Colorado State University Mountain Campus

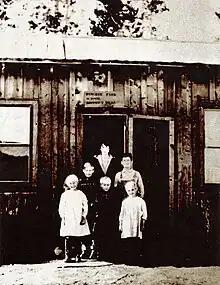
The Koenig children along with Joe Bennett (back right) pose with their schoolteacher. Circa 1920.

In 1897, two brothers, Hugh and Charles Ramsey, homesteaded the present southern portion of the campus. The homesteads were officially deeded in 1903. The Ramsey's made a living ranching and operating a sawmill. In 1912, Hugh Ramsey hired Frank Koenig. Koenig spent the winter with the Ramsey family and helped build a road over Pennock Pass. In 1913, Ramsey, Koenig, and a helper Tom Bennett built a road to Twin Lakes. Frank Koenig and Hazel Ramsey were married that year. Hugh Ramsey moved to the upper ranch and sold to Frank Koenig most of the property except for which he gave to Hazel as a wedding present.